Volary

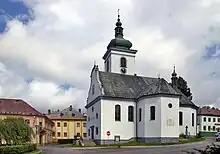
Church of Saint Catherine

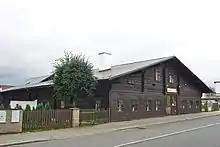
A house built in the Volary Alpine style

The main landmark of the town is the Church of Saint Catherine. It was built in 1669–1690 on the site of a late Gothic church. From the previous church remained a small portal under the tower. During the 18th century, the church was repeatedly severely damaged by fires caused by lightning strikes. Today's appearance of the building is a result of the reconstructions in 1757 and 1863.